Incapacitating agent

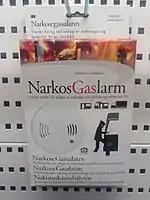
Picture of a sleeping gas alarm on sale in Finland.

Possible side effects might not prevent use of sleeping gas by criminals willing to murder, or carefully control the dose on a single already sleepy individual. There are reports of thieves spraying sleeping gases on campers, or in train compartments in some parts of Europe. Alarms are sold to detect such attacks and alert the victim.